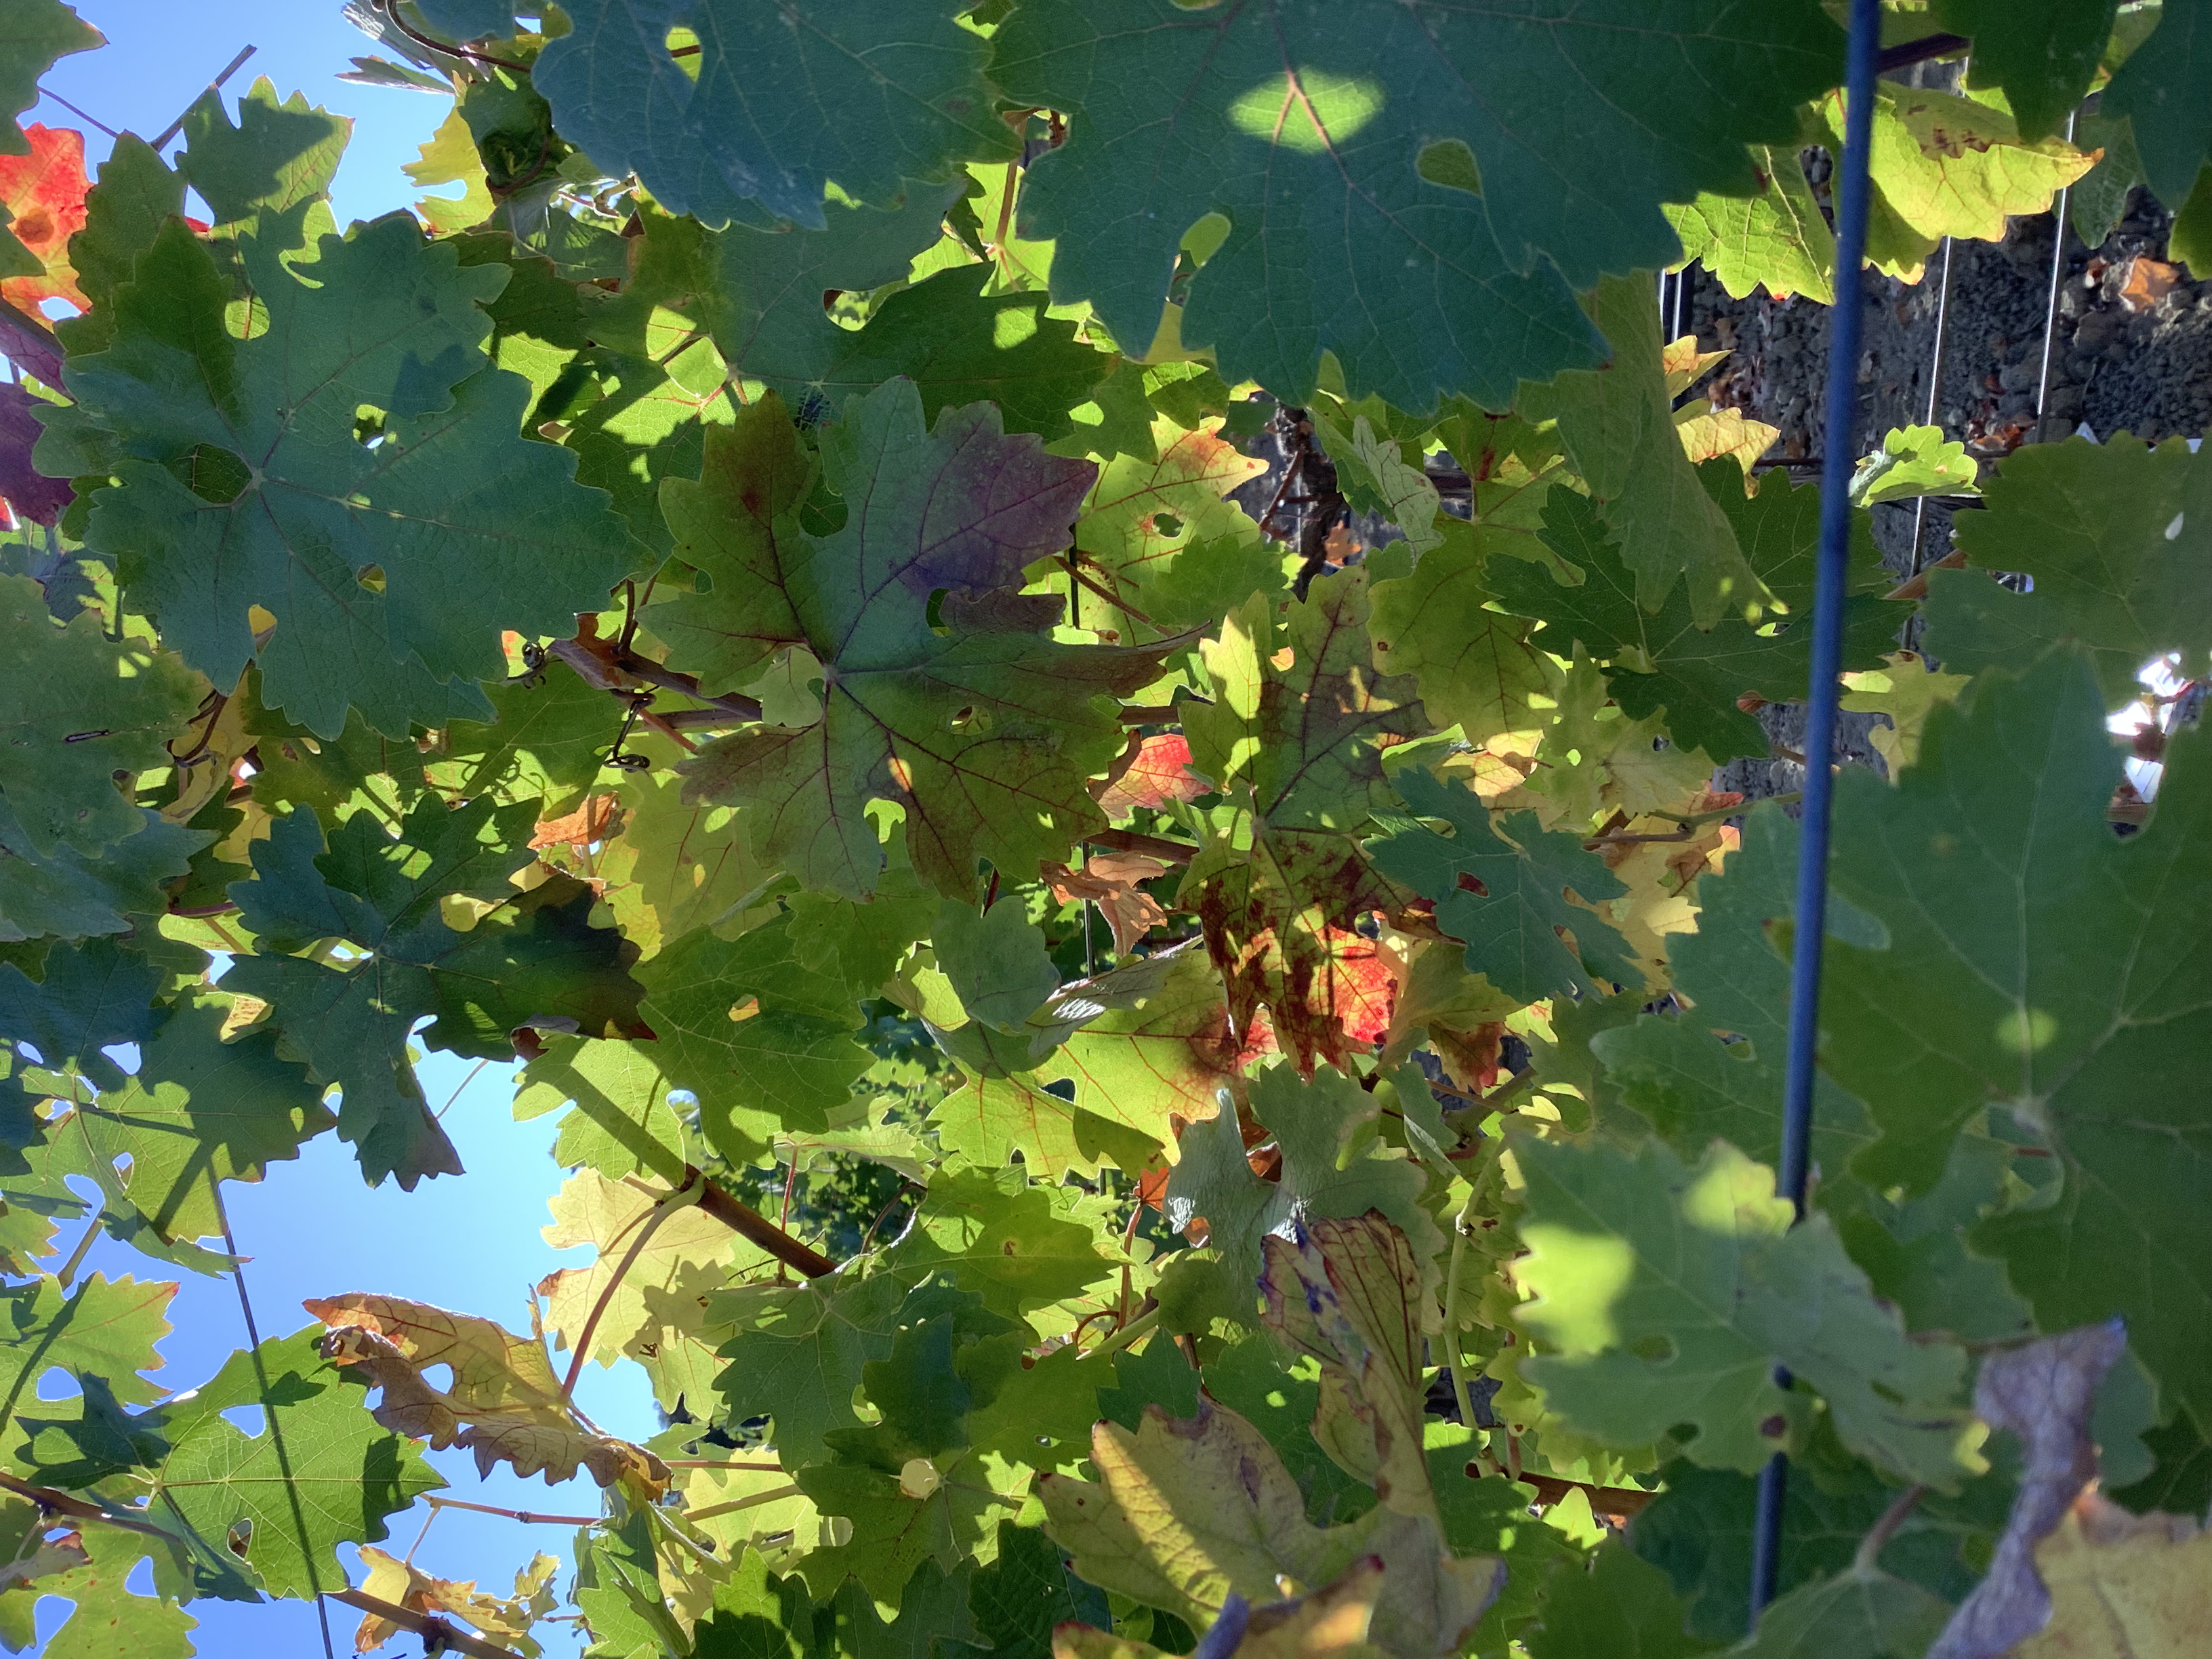
Label: Red Blotch